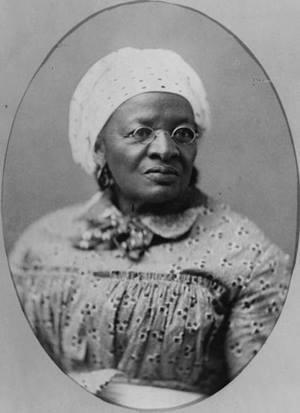
Marie Meachum, née en 1801 et morte en août 1869 à Saint-Louis est une abolitionniste américaine. Elle aide les esclaves à s'enfuir via le chemin de fer clandestin, et en achetant leur liberté. Son mari John Berry Meachum l'aide dans cette entreprise.